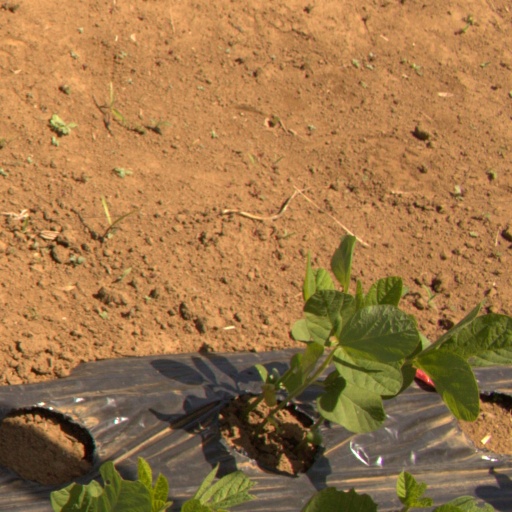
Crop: Jerusalem artichoke